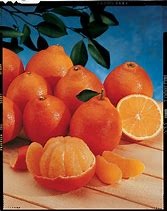
Label: mandarine